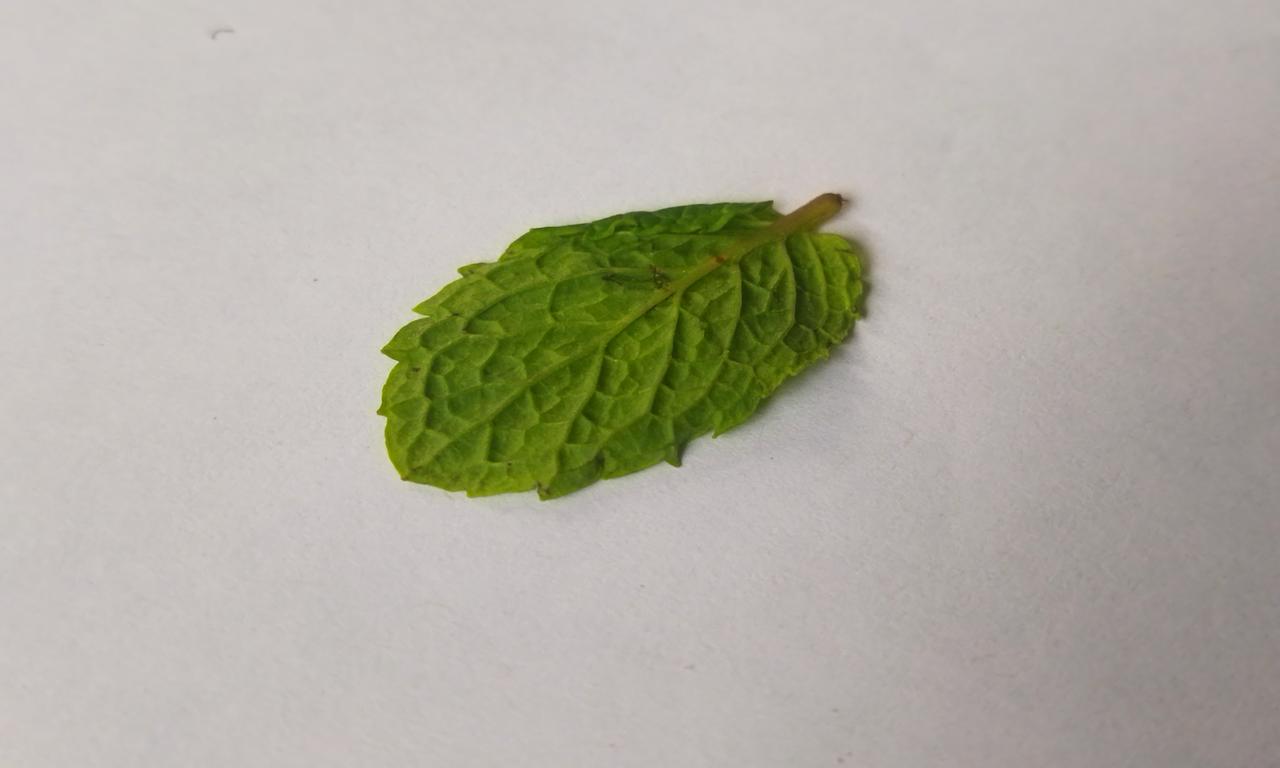
Label: Fresh